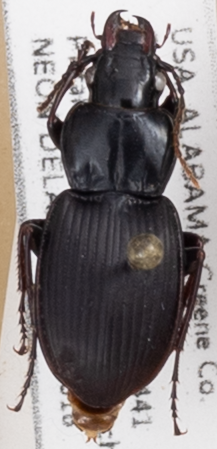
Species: Cyclotrachelus convivus
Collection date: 2018-06-18
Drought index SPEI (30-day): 0.866
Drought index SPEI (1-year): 0.664
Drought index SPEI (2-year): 0.018